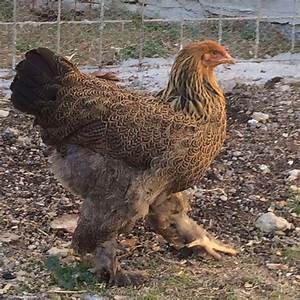
Label: gallina